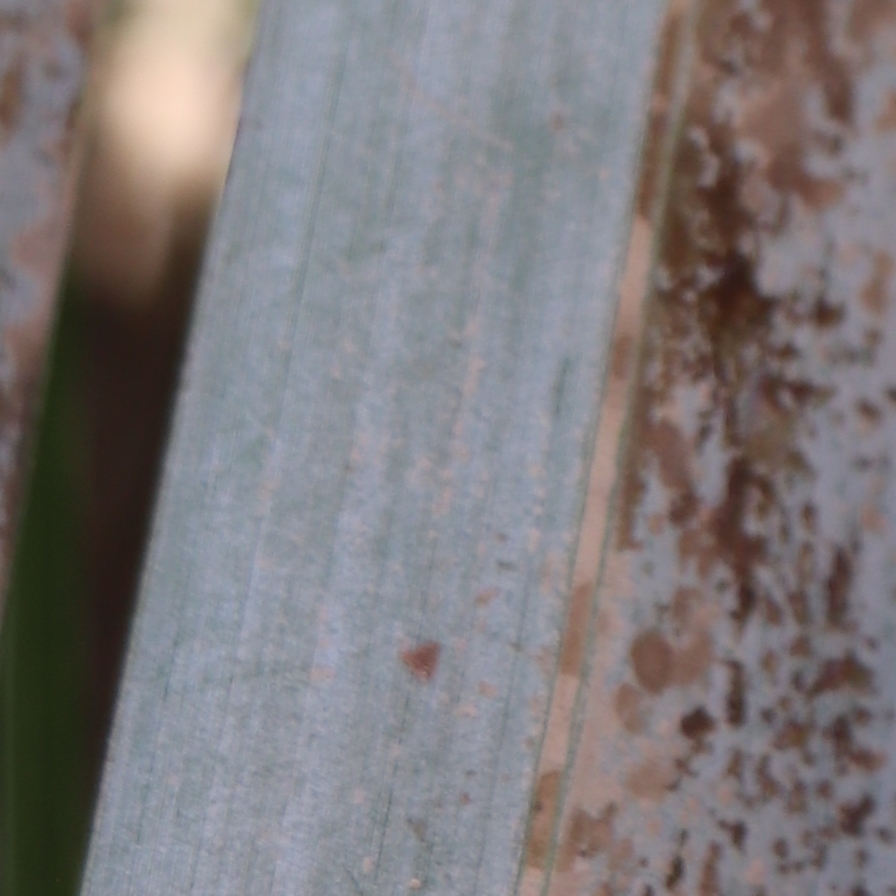
Label: Honey